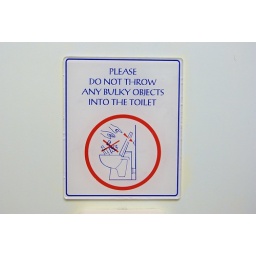
This sign was hung just over the toilet in the cabin